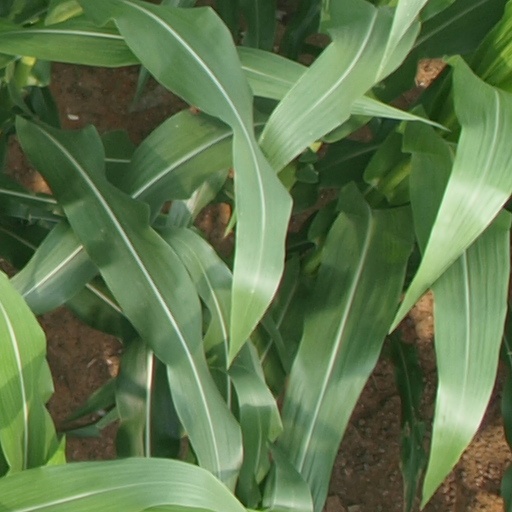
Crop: maize; corn